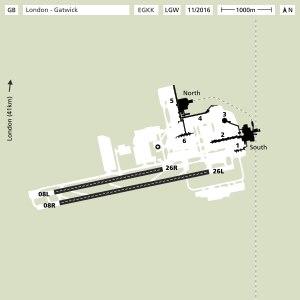
L'aéroport international Gatwick, anciennement aéroport international de Londres-Gatwick est l'aéroport secondaire de Londres. En 2017, c'est le deuxième plus important aéroport du Royaume-Uni : plus de 45,5 millions de passagers y transitent chaque année.